Swipe (novel)

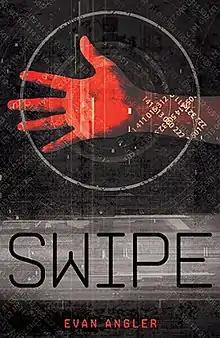

Swipe is an apocalyptic fiction novel written by Evan Angler and published in 2012. The first book in the "Swipe" series, it is aimed at a middle grade audience. The other books in the series are: "Sneak", "Storm", and "Spark".